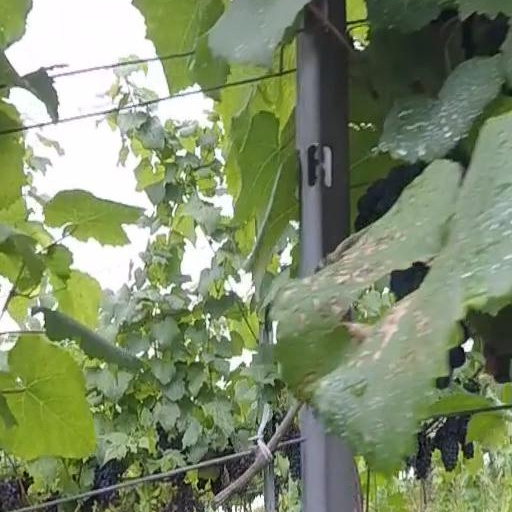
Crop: grape